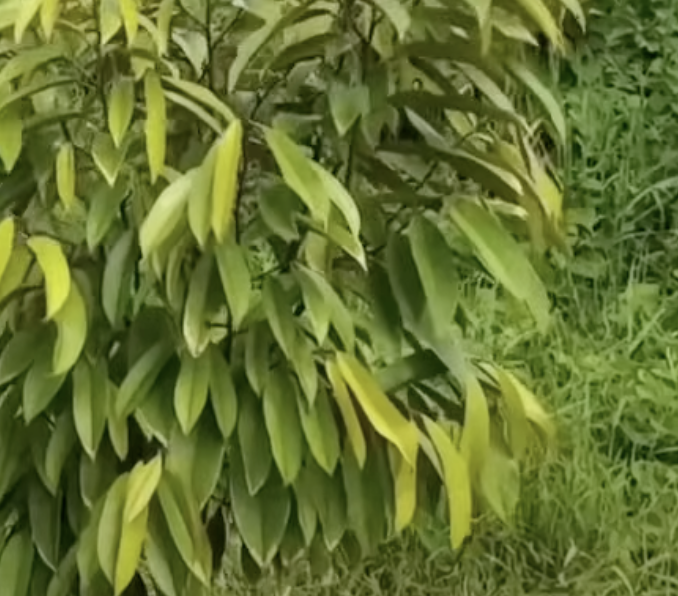
Label: yellow_leaf